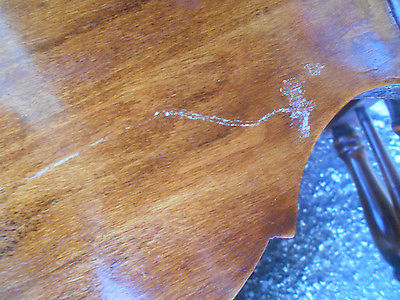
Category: chair